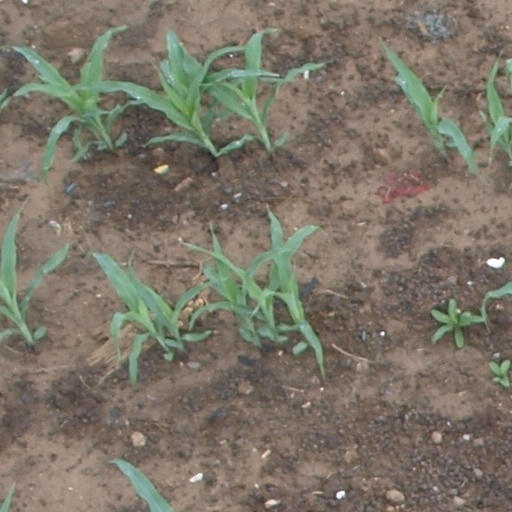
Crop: maize; corn